PZL MD-12

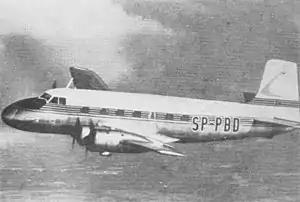
MD-12P prototype

The MD-12 is a Polish four-engined short-range passenger and civil utility aircraft of the 1960s, which remained in the prototype stage. The PZL brand is conventional, since it did not enter production, and was referred to under its project designation only.